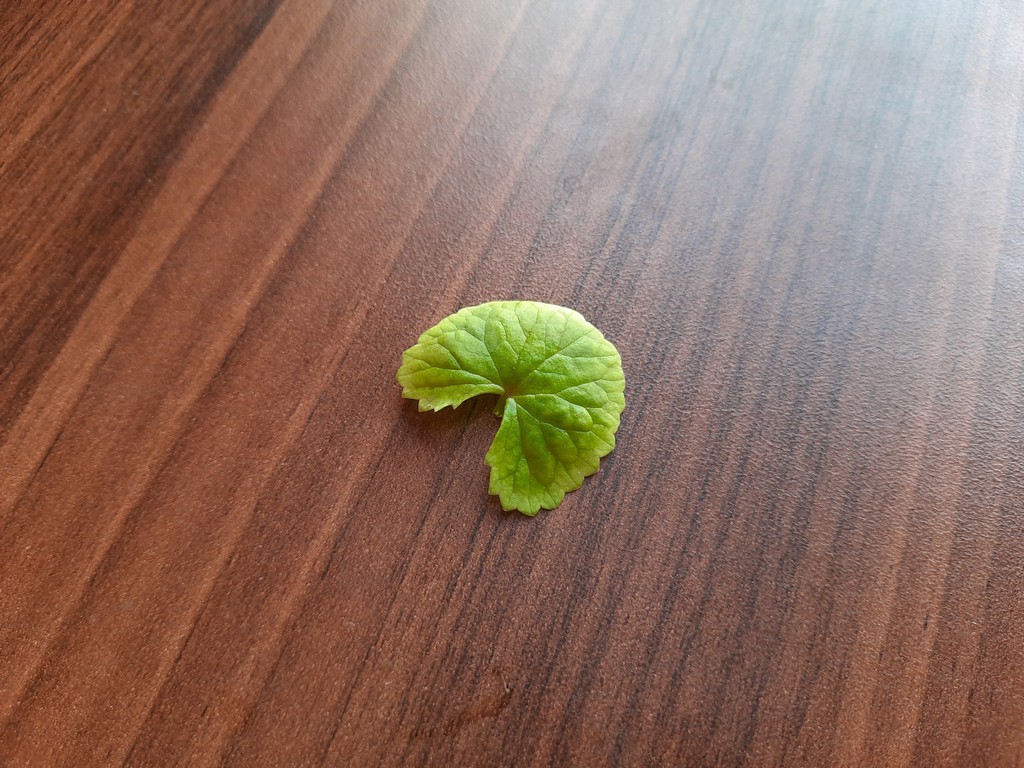
Label: Healthy